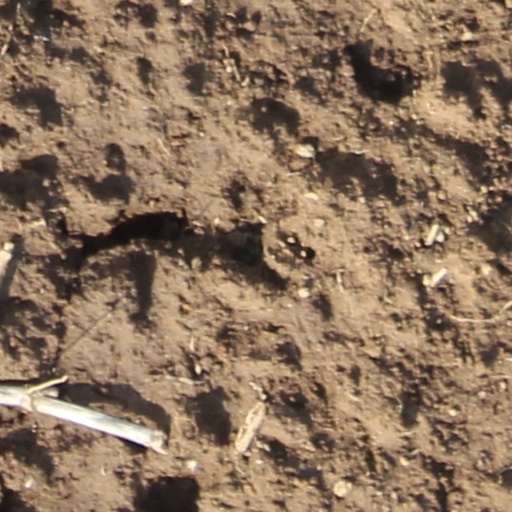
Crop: wheat